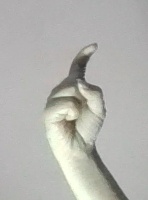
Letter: ra